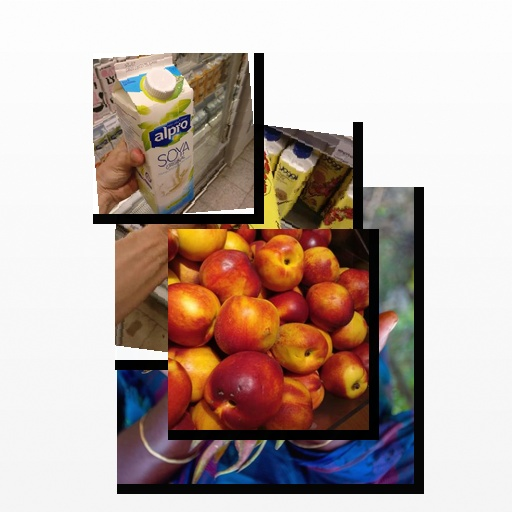
Food items: nectarine, dragon_fruit, soy_milk, strawberry_yogurt